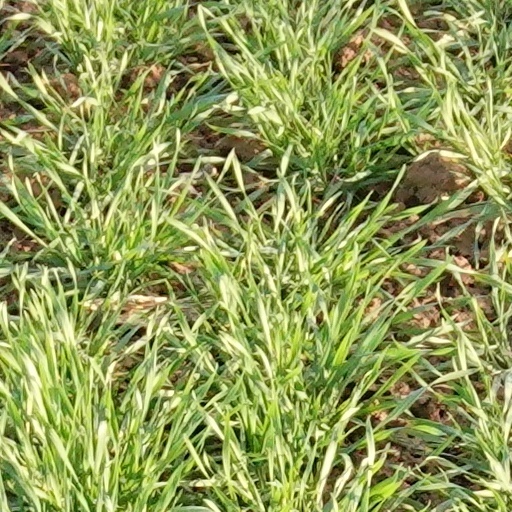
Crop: wheat